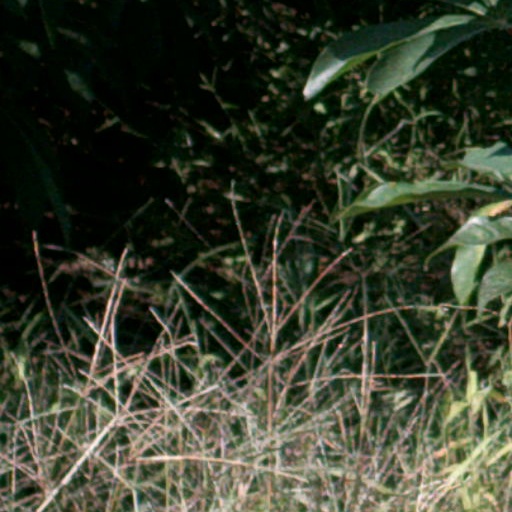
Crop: cassava